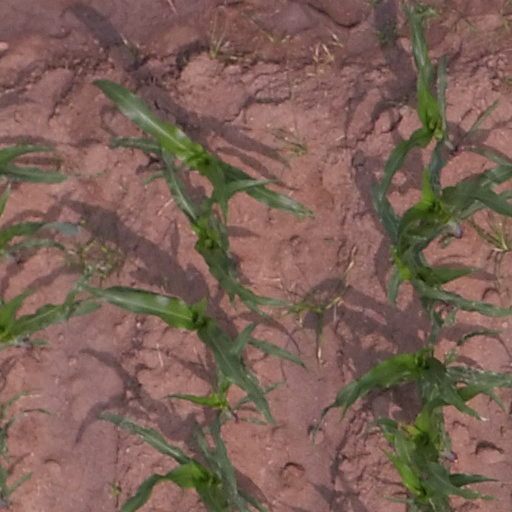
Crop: maize; corn